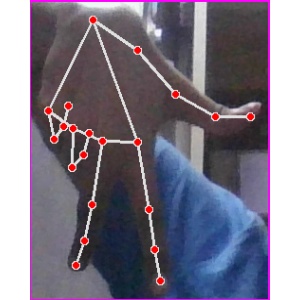
अक्षर: ग